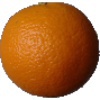
Label: orange